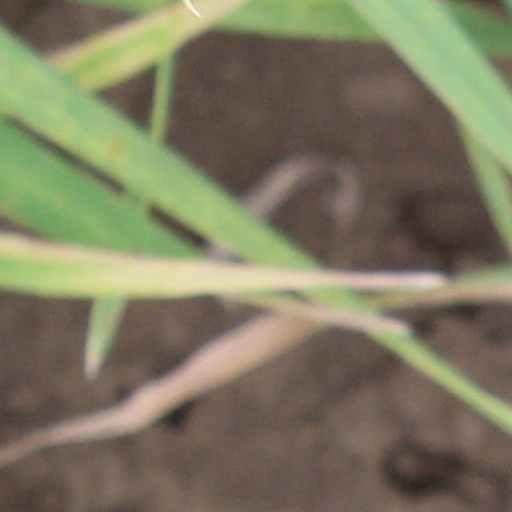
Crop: wheat